Kuwait Space Rocket

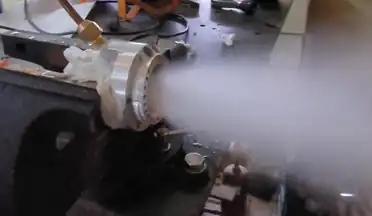
Cold Flow Test

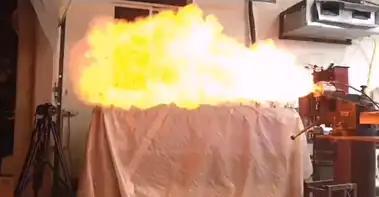

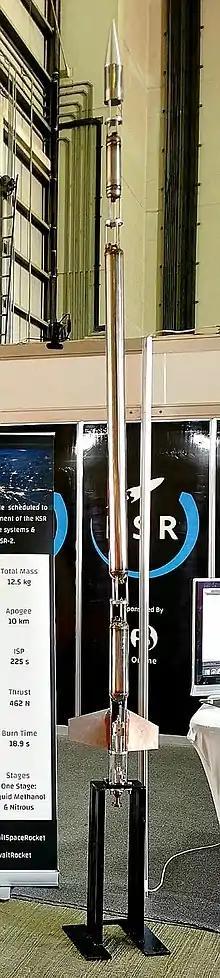

KSR-2 is a planned liquid bi-propellant suborbital launch vehicle. It is the second installment of the KSR Rocket Family, composed of a single stage, fueled by nitrous oxide and methanol. KSR-2 will have a total length of 4 m, a diameter of 0.4 m and a total mass of 591 kg, its apogee will be around 100 km.